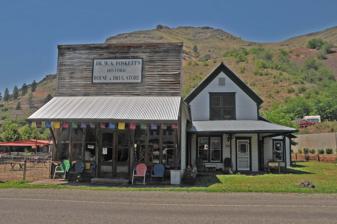
Building: Dr. Wilson Foskett Home and Drugstore
Country: United States of America
Year built: 1902
Historic house in Idaho, United States United States historic place Dr. Wilson Foskett Home and Drugstore U.S. National Register of Historic Places Show map of Idaho Show map of the United States Location West side of River Rd., White Bird, Idaho Coordinates 45°45′44″N 116°18′1″W / 45.76222°N 116.30028°W / 45.76222; -116.30028 Area less than one acre Built 1902, c.1914-18; c.1910-14 Architectural style Queen Anne ; One-part commercial block NRHP reference No. 05000337 Added to NRHP April 26, 2005 The Dr. Wilson Foskett Home and Drugstore are a house and commercial building located on the west side of River Rd. in White Bird, Idaho .  The pair of buildings was listed on the National Register of Historic Places in 2005. The house, built in 1902, is Queen Anne in style.  It was expanded to the rear sometime during 1914–1918.  The drugstore building is a one-part commercial block building built between 1910 and 1914.  It was located about 70 feet (21 m) to the south of the house, but was moved in 1926 to be adjacent and attached to the house, with a passage cut between the two. Wilson Abner Foskett married Loris Taylor in November 1902 and moved into the just-completed new home.  Foskett became a pharmacist to be able to provide medicines to his patients.  Foster died in a car accident in April 1924, likely having fallen asleep while driving, as he returned from delivering a baby at a patient's home. References